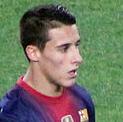
Age: 20